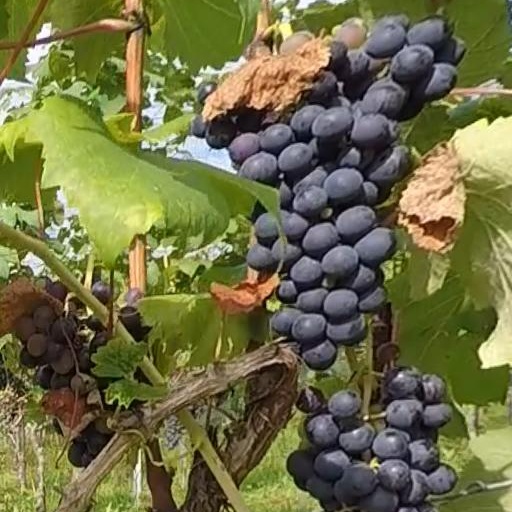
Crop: grape